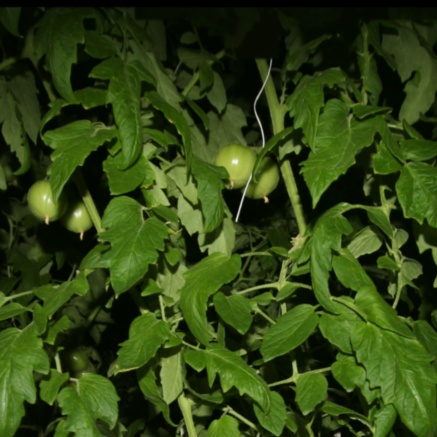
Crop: tomato